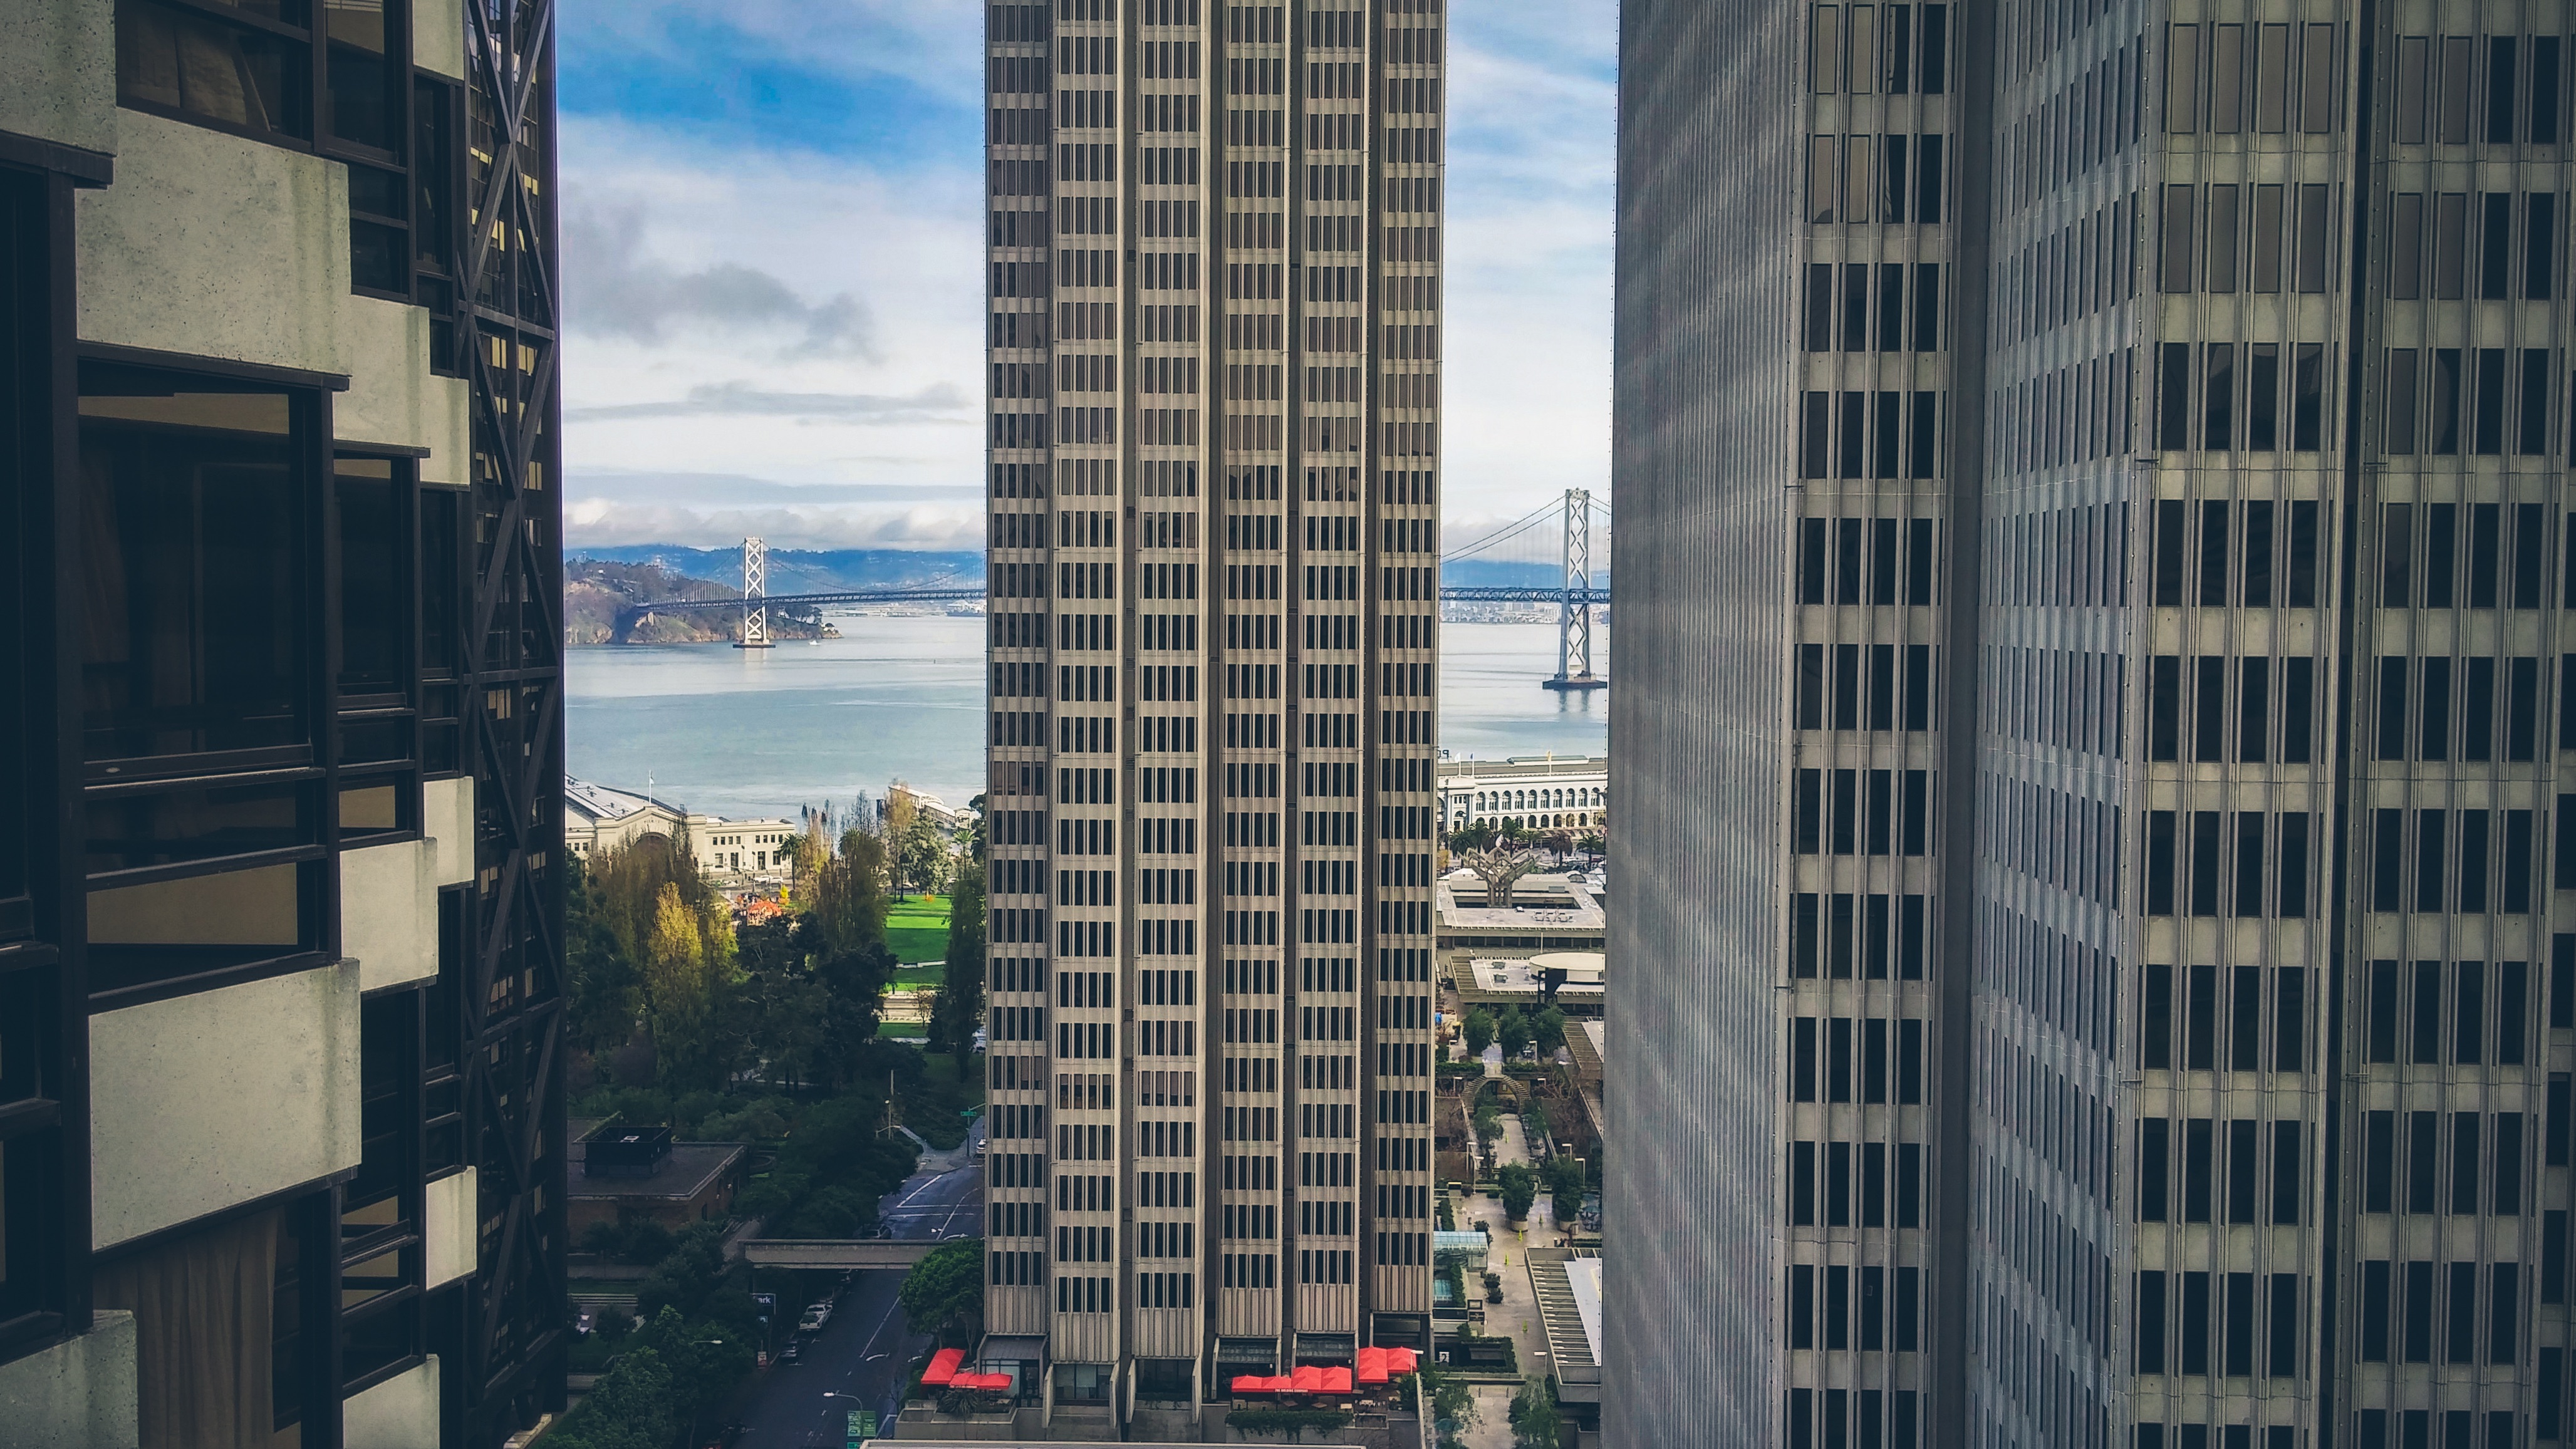
architecture, skyline, street, building, city, skyscraper, cityscape, downtown, tower, facade, apartment, tower block, metropolis, condominium, neighbourhood, urban area, residential area, human settlement, metropolitan area